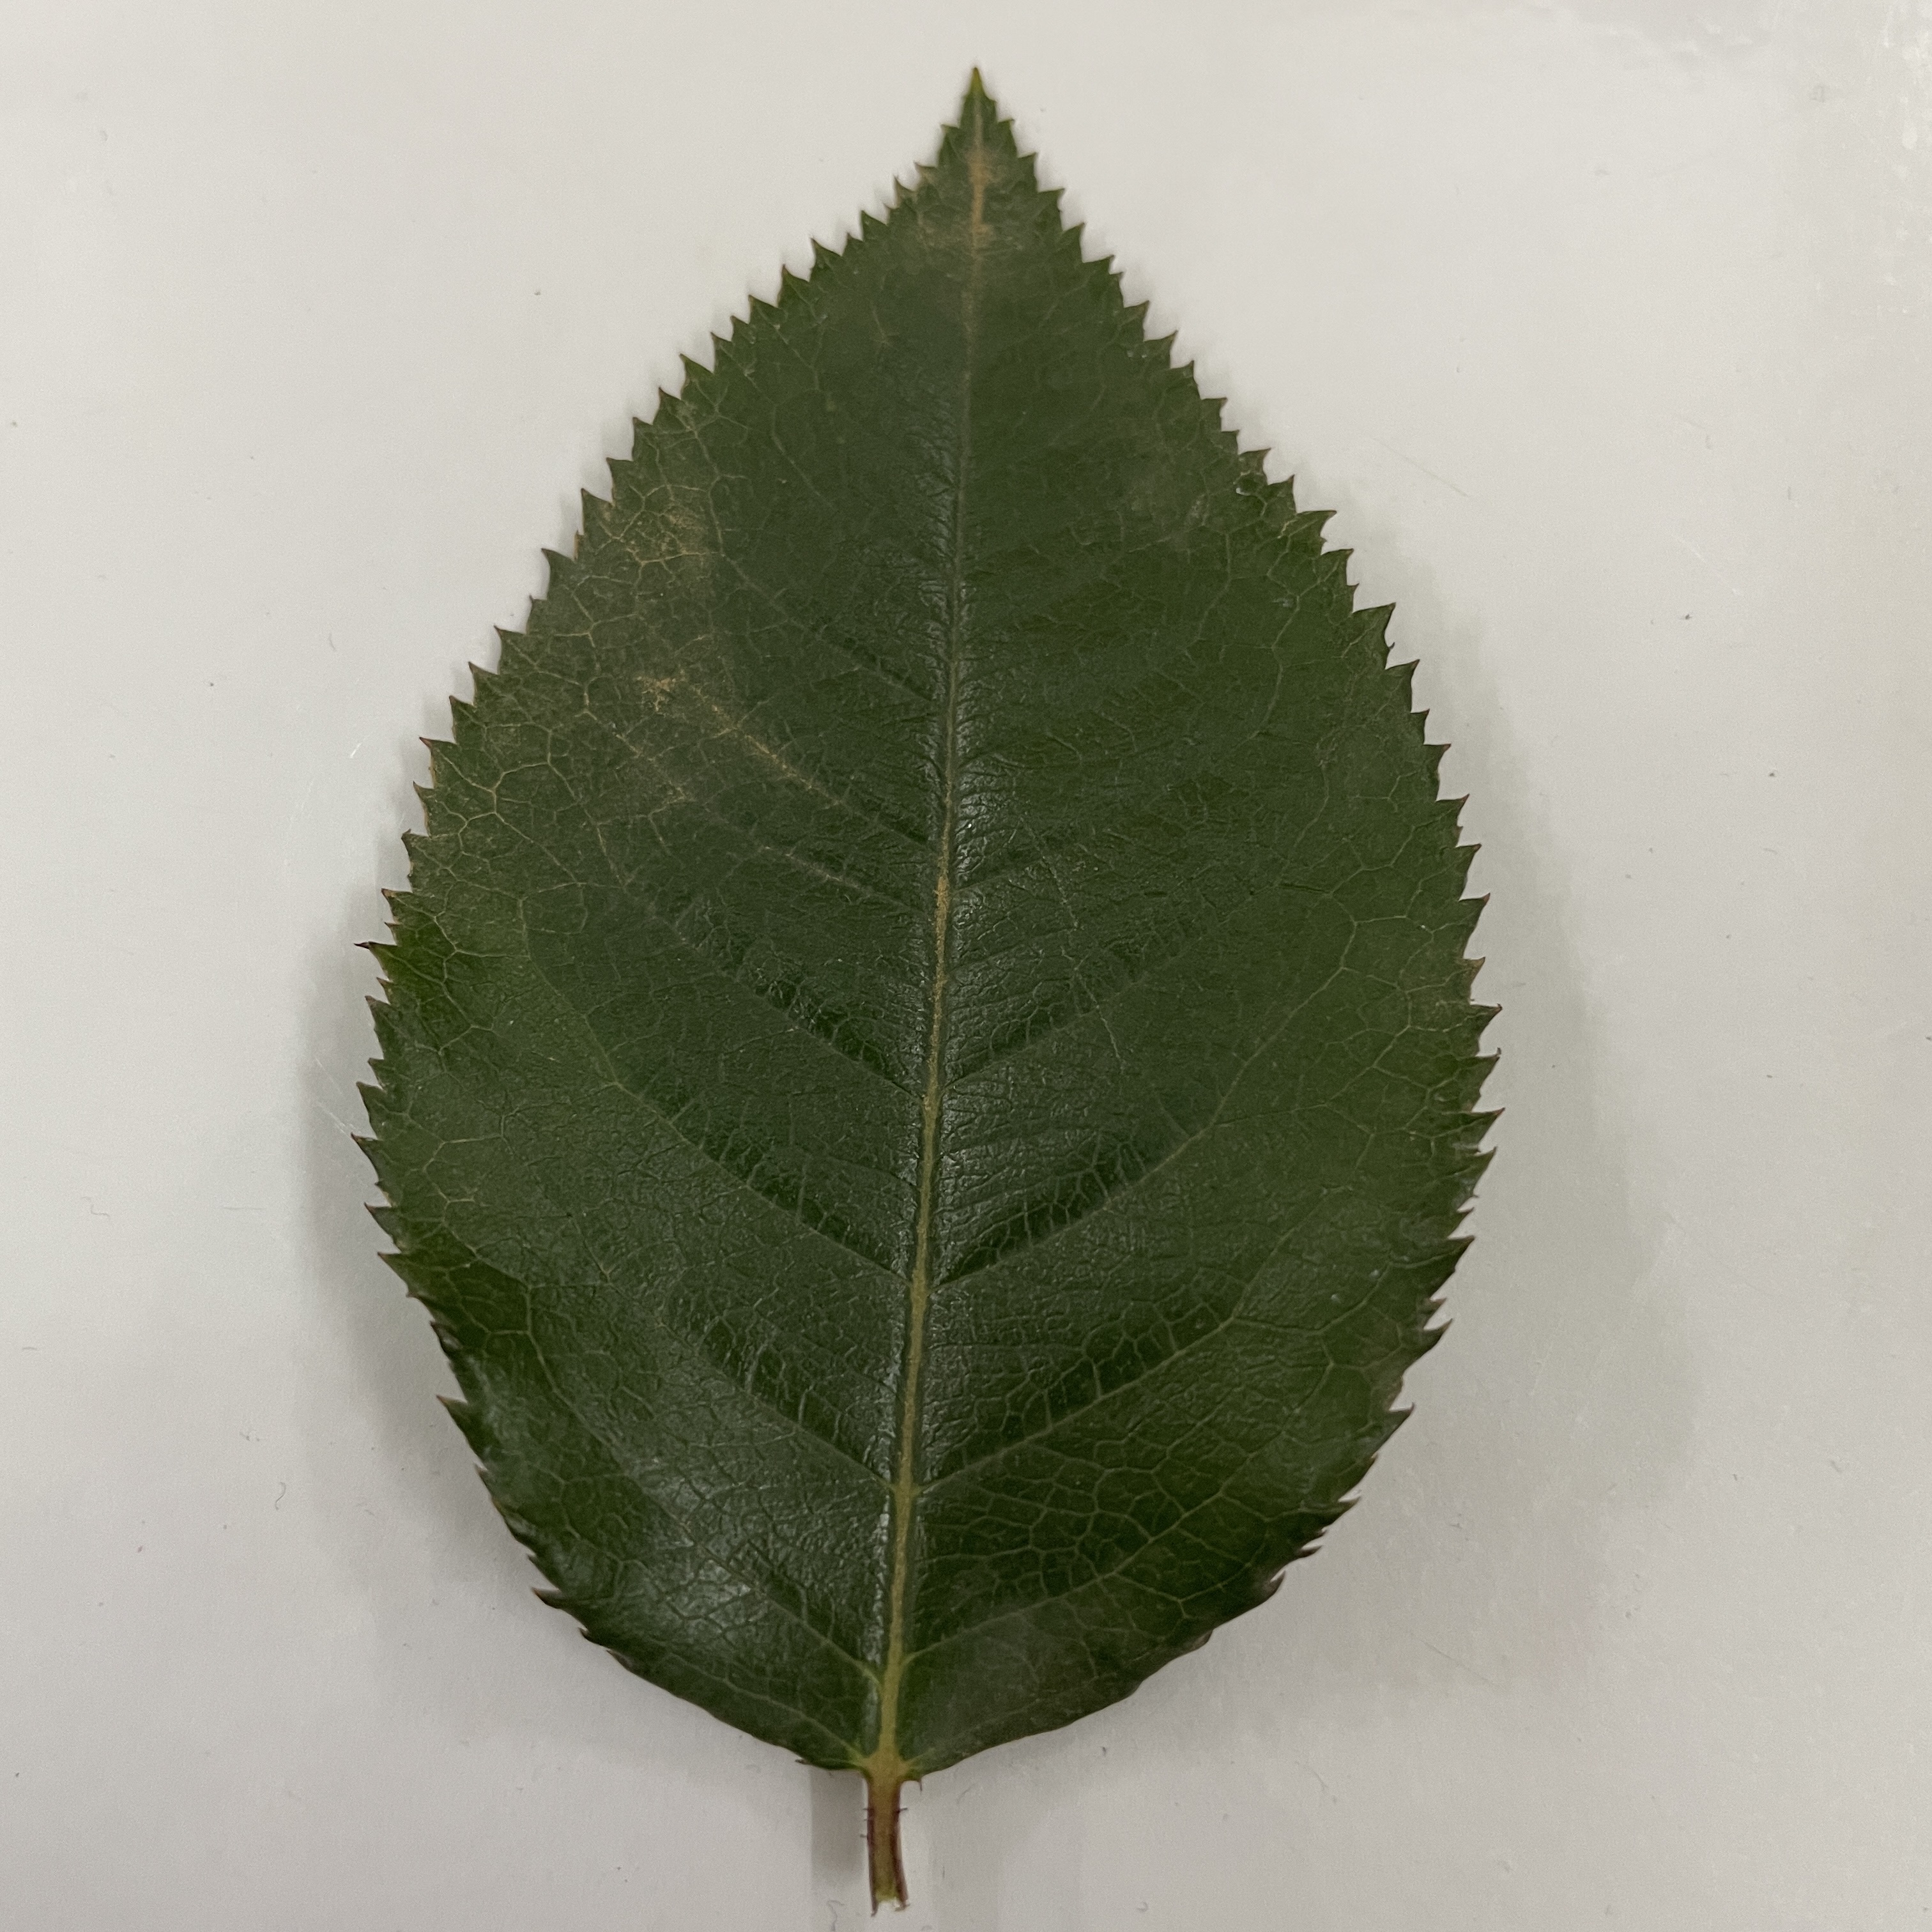
Label: Healthy Leaf